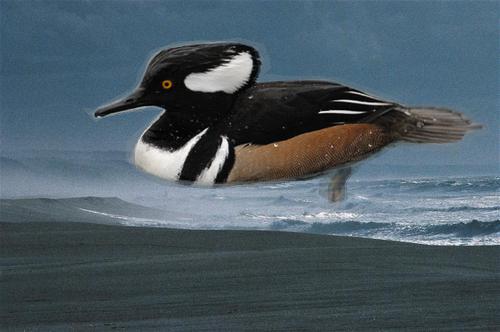
Bird species: Hooded_Merganser
Bird type: waterbird
Background: water